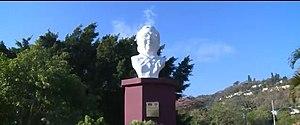
Mélida Anaya Montes, aussi connue comme la Comandante Ana María, fut une éducatrice et guerrillera salvadorienne, co-fondatrice de l'organisation de guérrillera Forces Populaires de Libération.